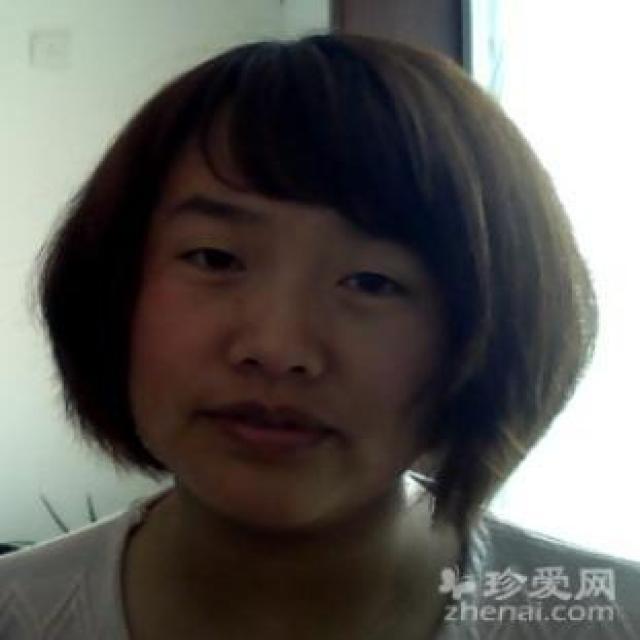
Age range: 21-44